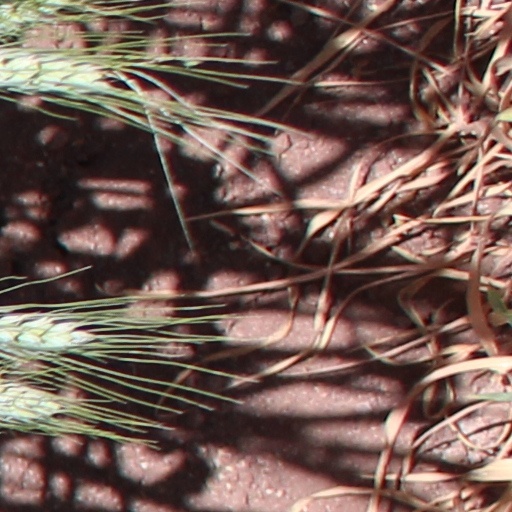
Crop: wheat